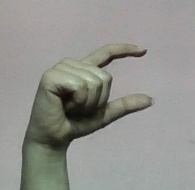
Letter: dal